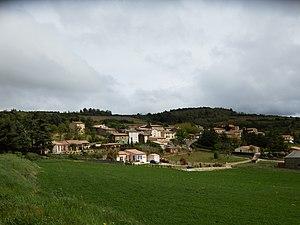
Roquetaillade-et-Conilhac est une commune française, située dans le département de l'Aude en région Occitanie.
Conilhac-de-la-Montagne est une commune française, située dans le département de l'Aude en région Occitanie.